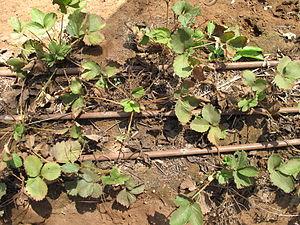
Le secteur de l’agriculture en Israël représente 2,5 % du PIB et 3,6 % des exportations, avec une population agricole ne représentant que 3,7 % de la population active.